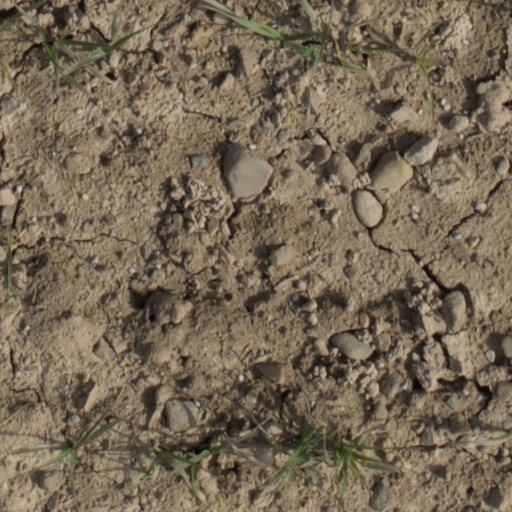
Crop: wheat